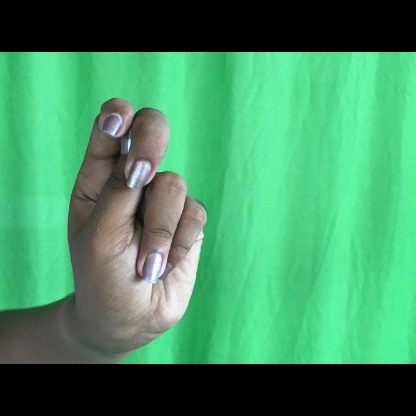
Mudra: Katakamukha